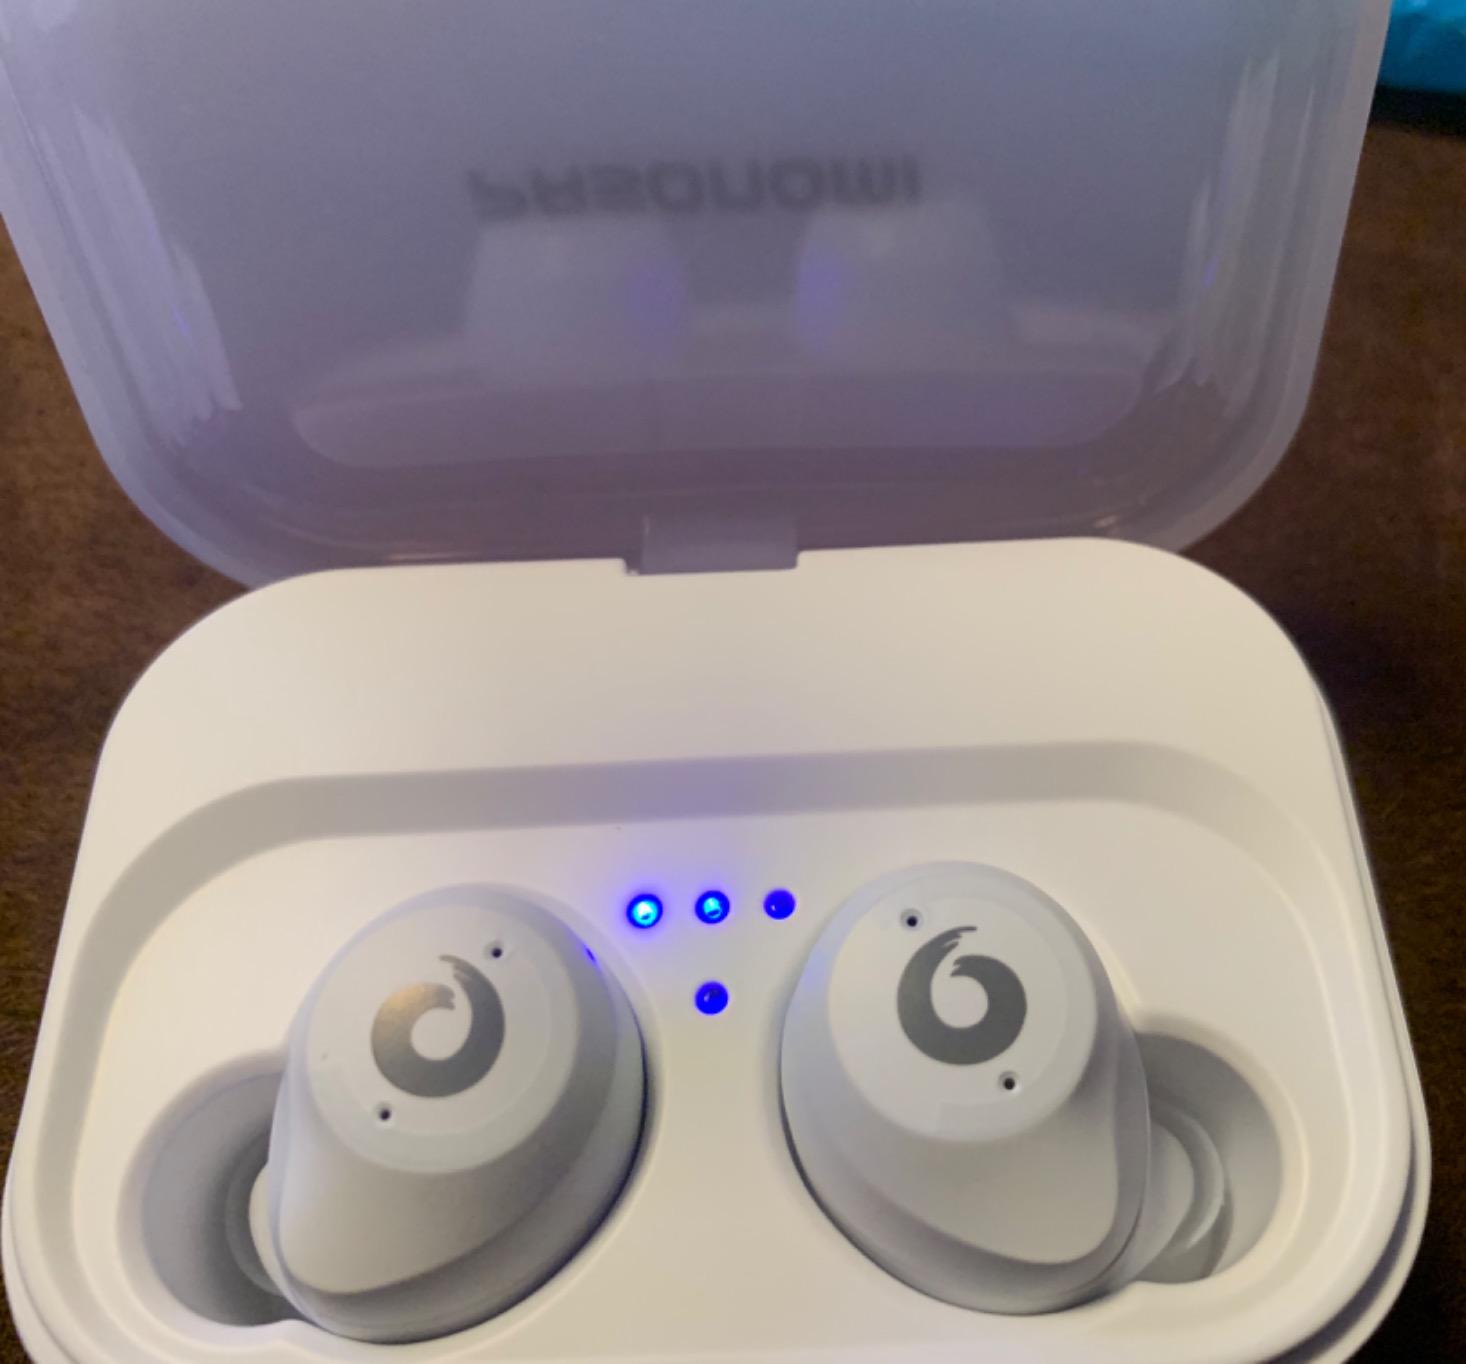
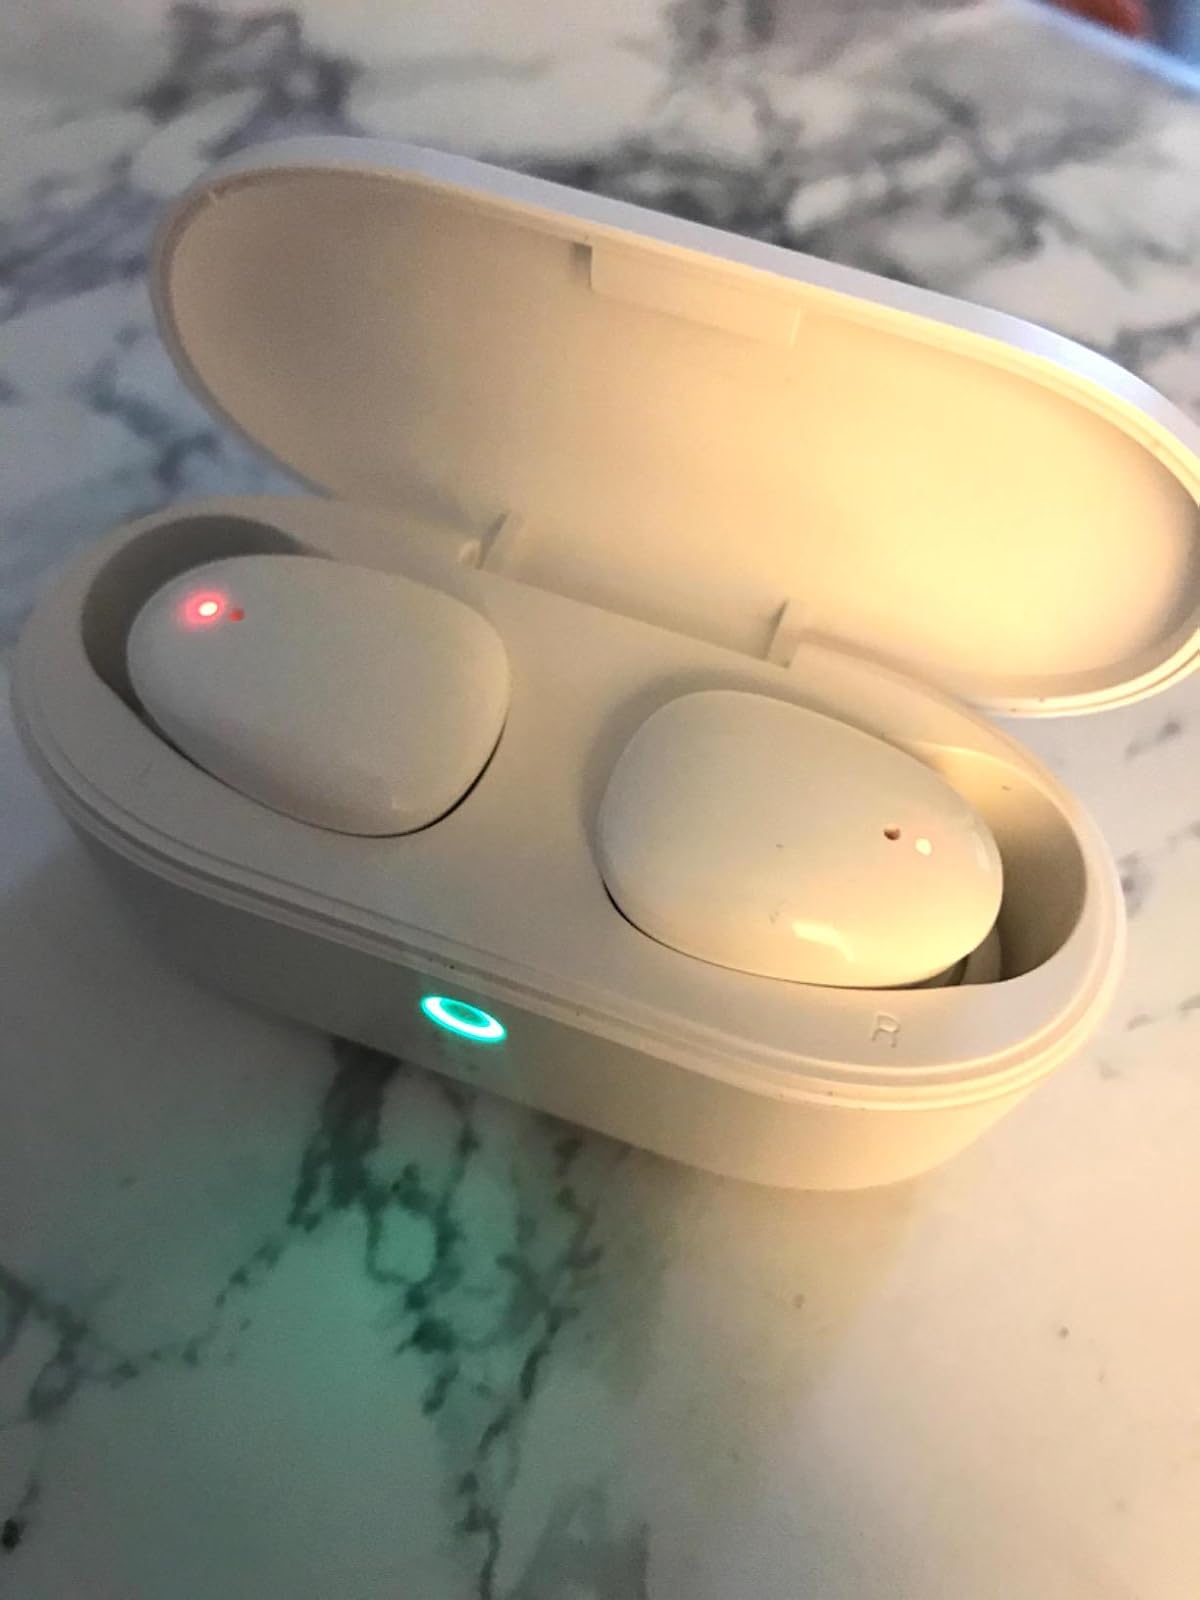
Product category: earbuds
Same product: no